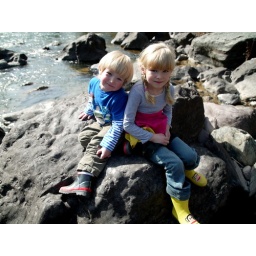
My Kids sitting on a rock by the Blackfoot River.